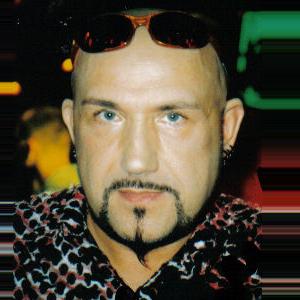
Age: 52